Malaysian Maverick

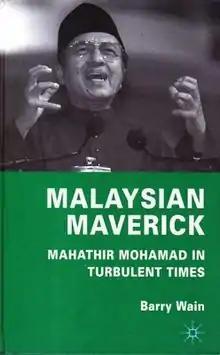

Malaysian Maverick: Mahathir Mohamad in Turbulent Times is a biography of Mahathir Mohamad written by the Australian journalist Barry Wain (1944–2013) and published in 2009. Bookstores were sold out of the book after its debut in Malaysia in April 2010, with all 500 copies sold out and additional reprints of 5,000 copies that year.